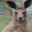
Label: kangaroo